Jérémie

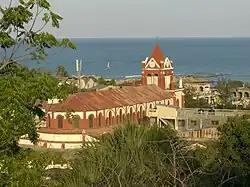
St. Louis King of France Cathedral (2006)

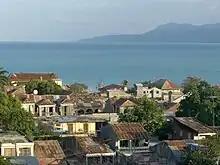
Centre of Jérémie (2006)

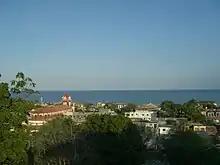
Jérémie (2007)

Jérémie is a commune and capital city of the Grand'Anse department in Haiti. It had a population of about 134,317 at the 2015 census. It is relatively isolated from the rest of the country. The Grande-Anse River flows near the city.